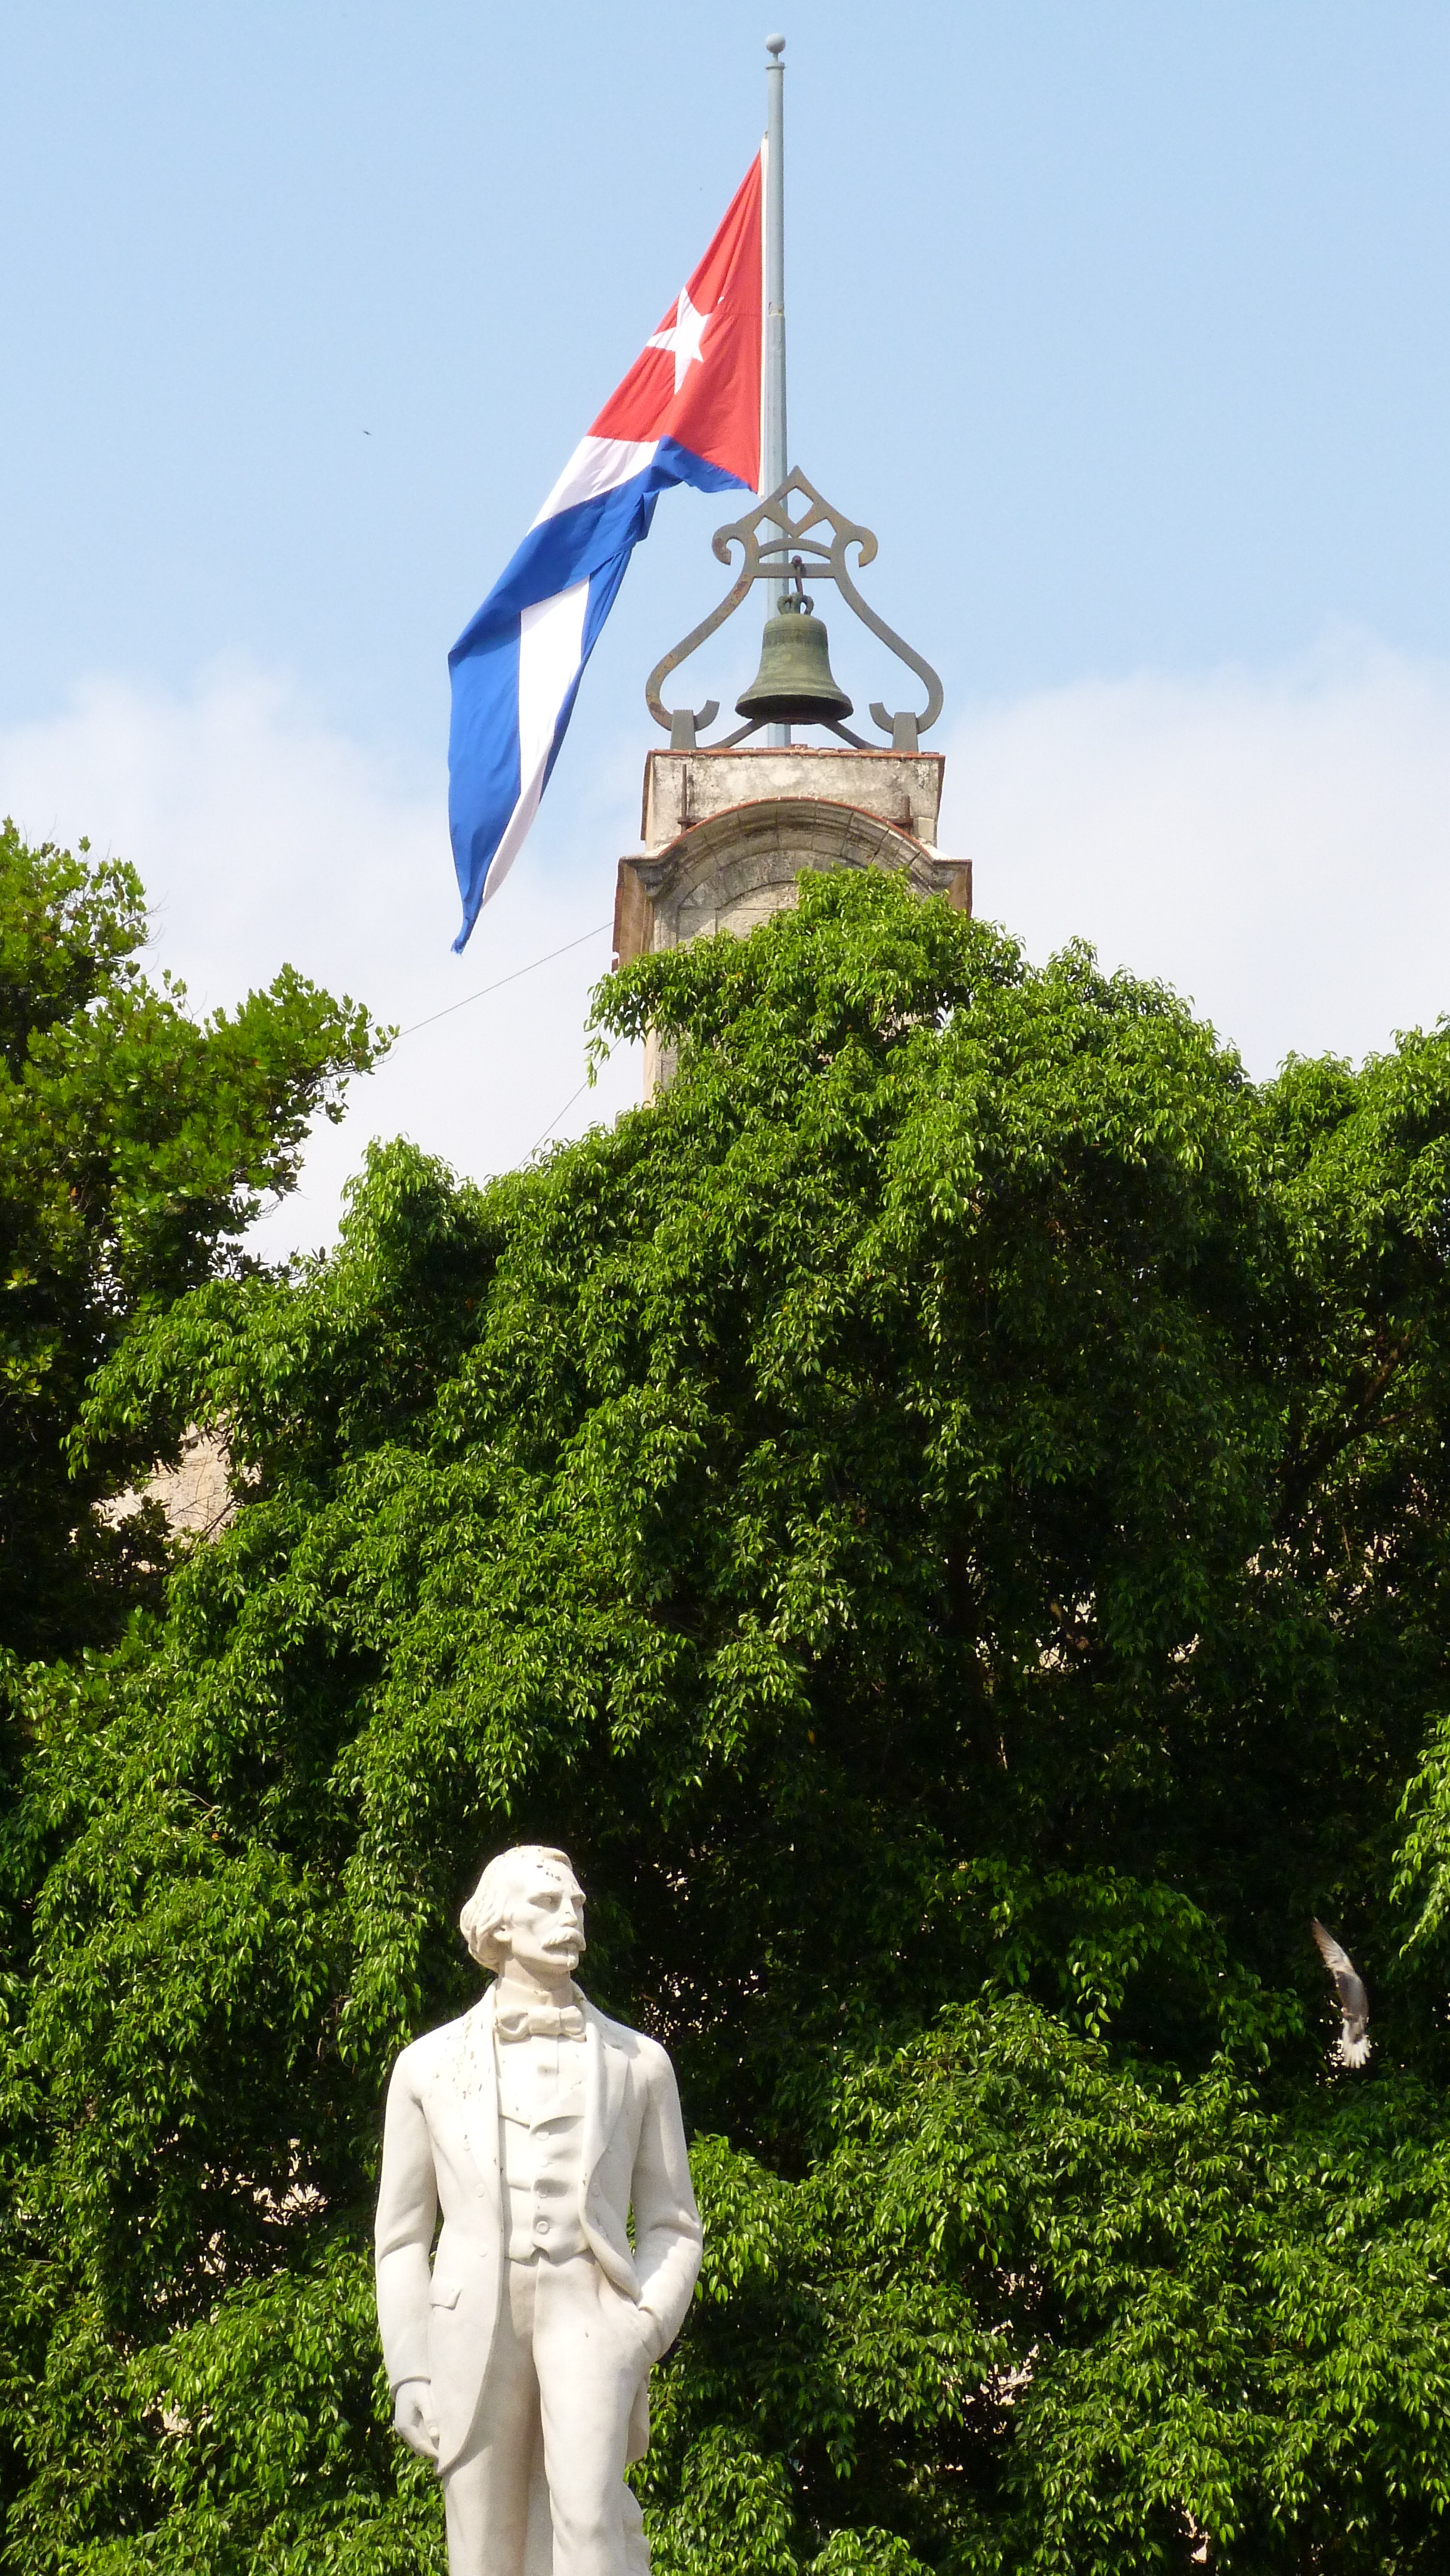
flower, monument, vacation, statue, tower, flag, park, landmark, tourism, cuba, trees, memorial, south america, havana, colonial style